Clipper Round the World Yacht Race

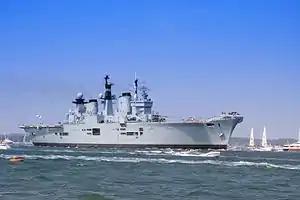
Aircraft carrier HMS "Illustrious" leading the contestants in the 2011–12 race down Southampton Water to the start line off Cowes, IoW, 31 July 2011, as seen from Calshot Spit.

The race ran every two years between 1996 and 2002, and then skipped a year, with subsequent races beginning in 2005, 2007, 2009, 2011, 2013, 2015, 2017 and 2019. The routes used for the races have varied slightly each race. The routes are selected to allow for a high proportion of downwind sailing, the most technically demanding point of sail. Other considerations include port stops in locations related to yacht or race sponsors.